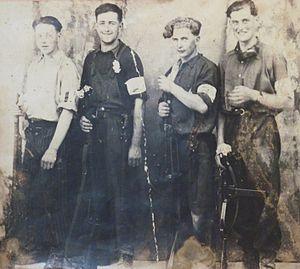
Résistants de la 2ème guerre mondiale dans la région d'Huelgoat
Huelgoat ou Le Huelgoat est une commune française dans le département du Finistère, en région Bretagne. Huelgoat est un ancien chef-lieu de canton, et est aussi membre de Monts d'Arrée Communauté ainsi que du parc naturel régional d'Armorique.